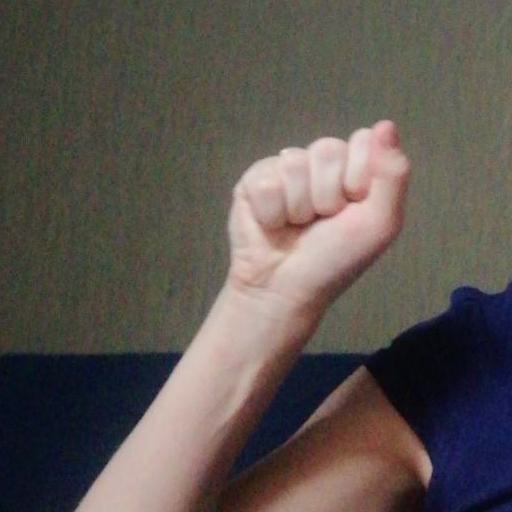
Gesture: fist